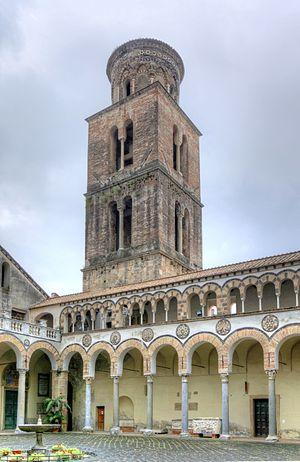
La cathédrale de Salerne est le dôme en style roman de la ville de Salerne, dans la région de Campanie.